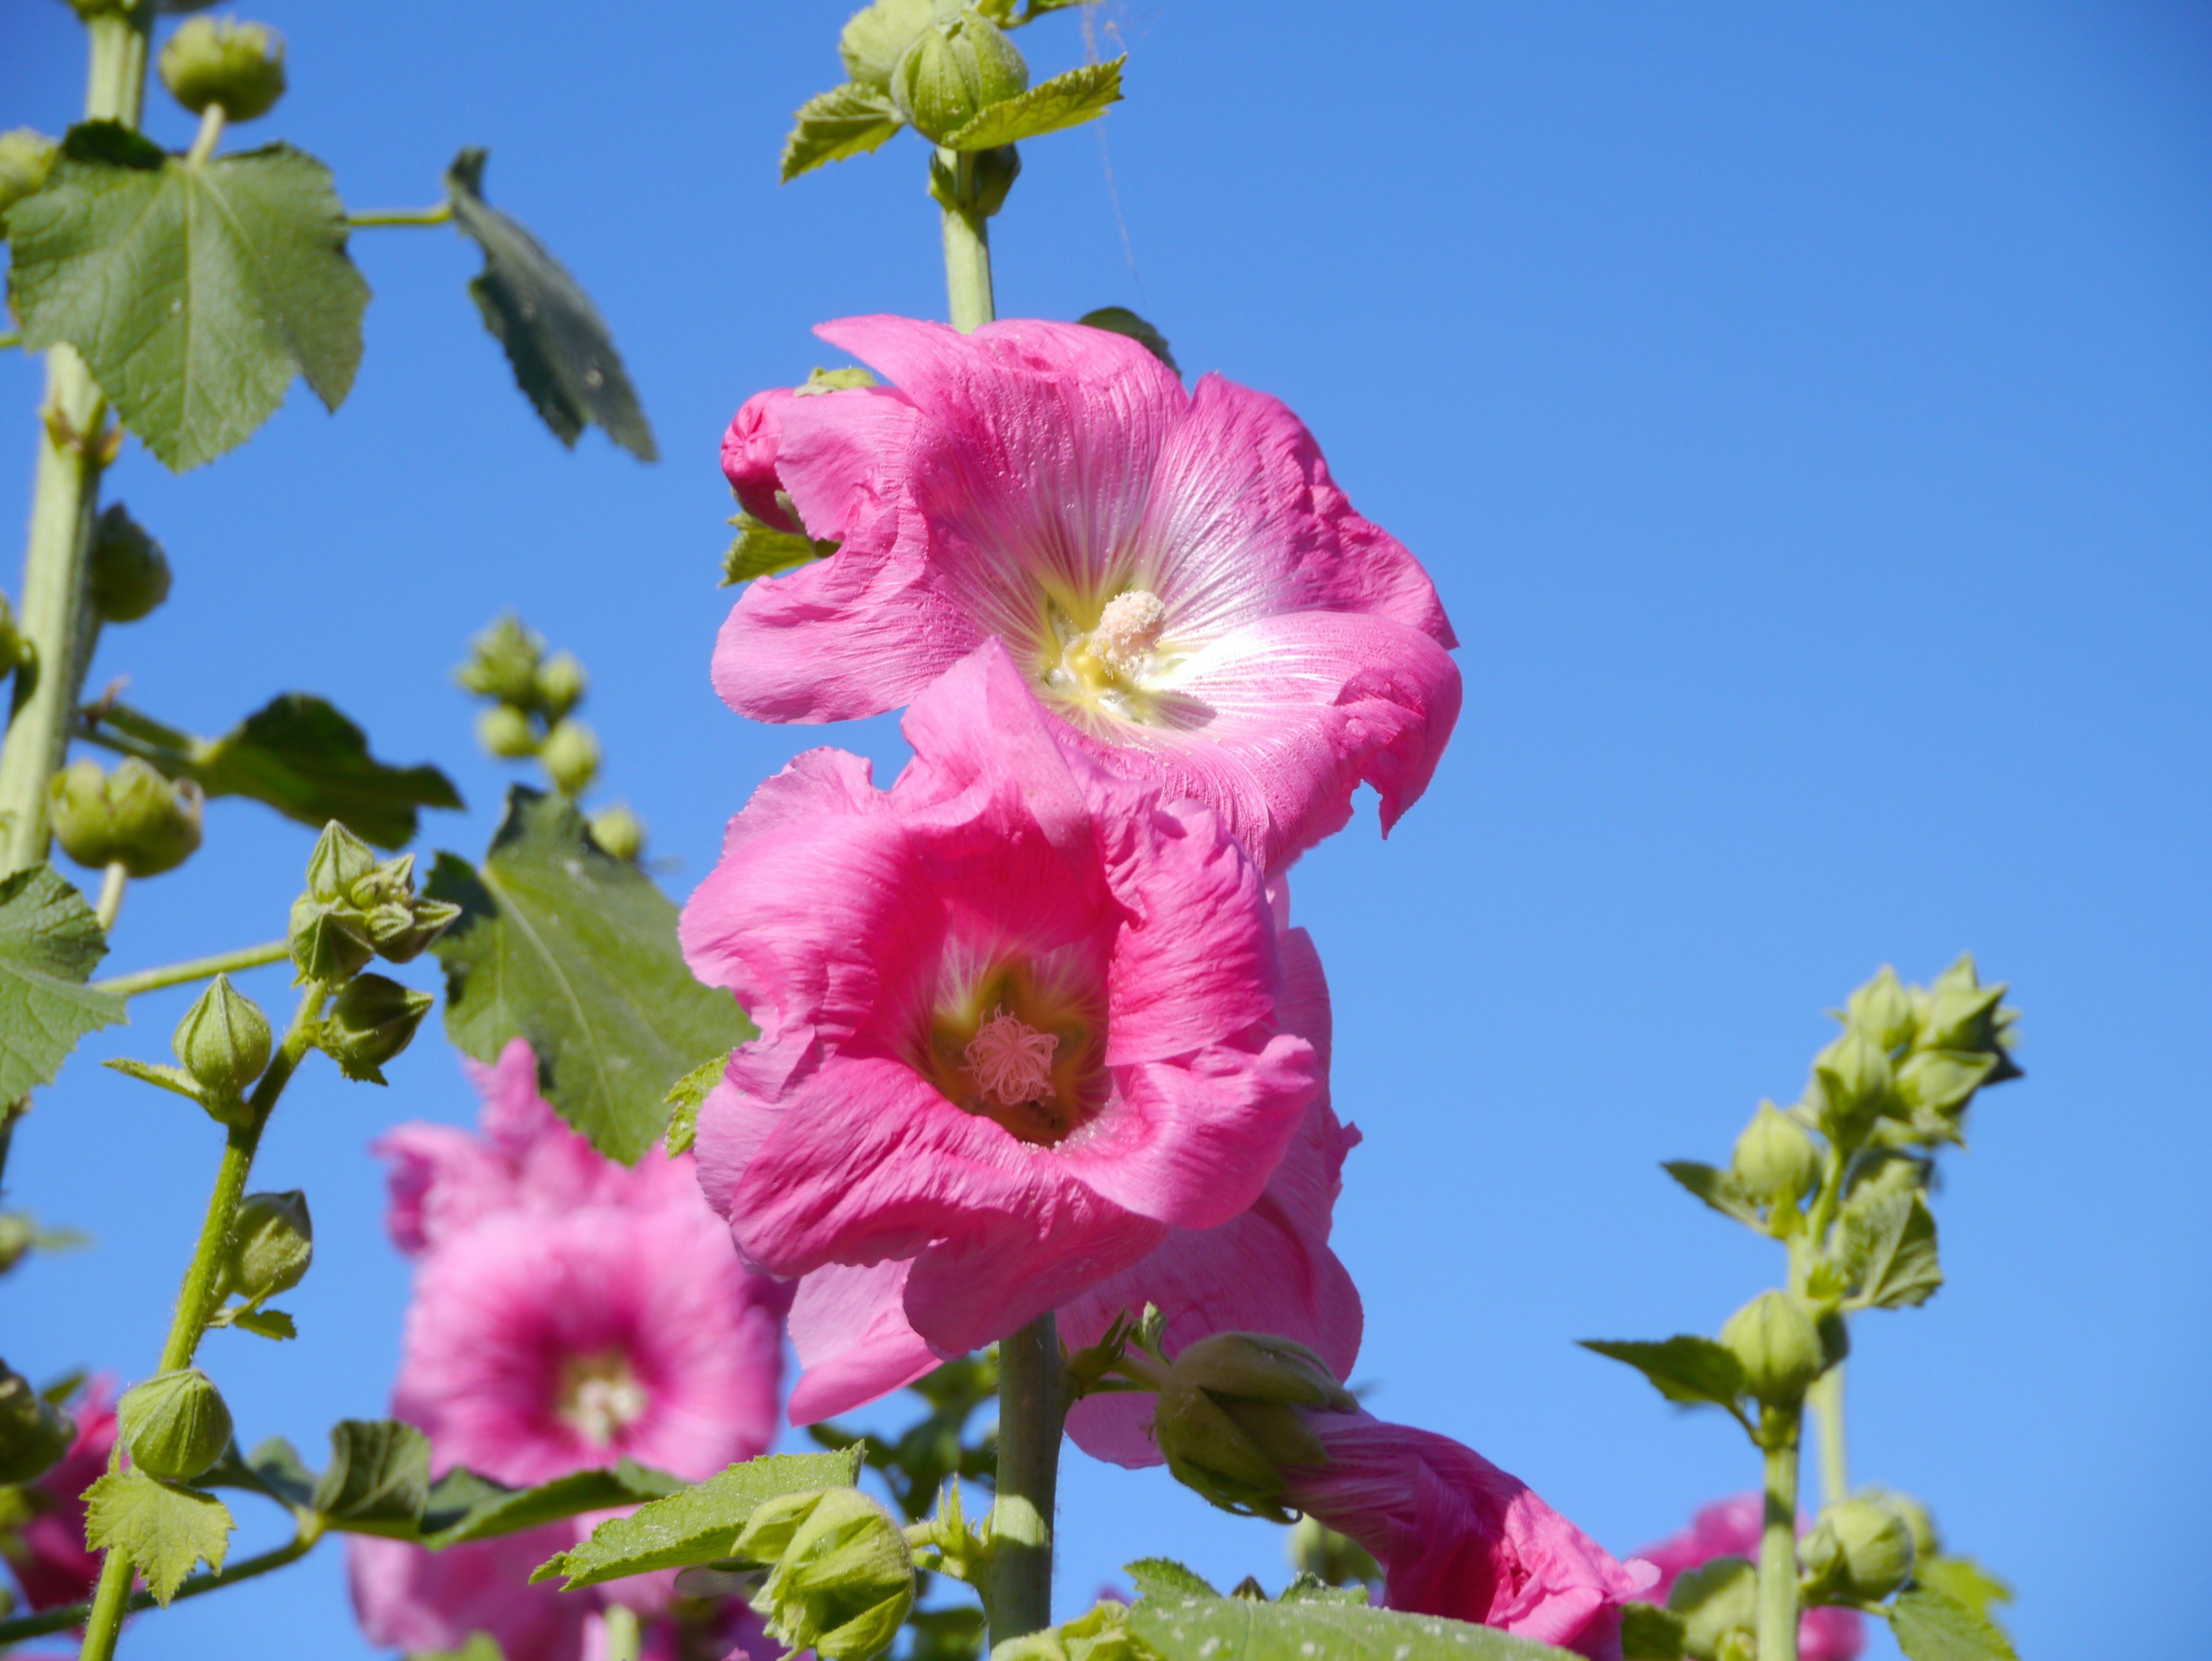
blossom, plant, leaf, flower, petal, green, red, botany, pink, japan, flora, blue sky, wildflower, flowers, hibiscus, bud, malvales, hollyhocks, otsu park, yokosuka, macro photography, flowering plant, althaea rosea, hana aoi, land plant